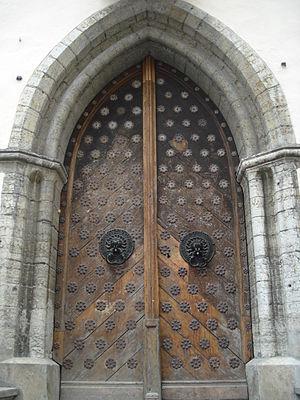
La Grande Guilde de Tallinn était une confrérie de marchands à Tallinn depuis le Moyen Âge.